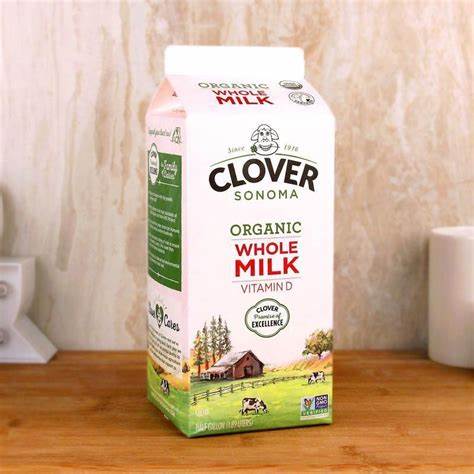
Label: cardboard